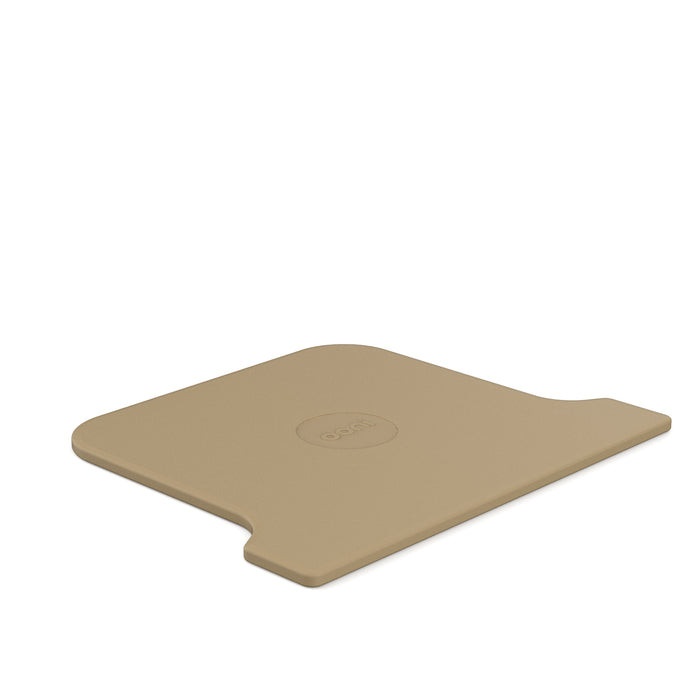
Piedra para pizza Ooni Koda 16
Toda gran pizza comienza con una gran base. Renueve la piedra de hornear de su horno de pizza Ooni Koda16 con una de nuestras piedras de hornear de repuesto para Ooni Koda 16. La piedra de hornear de cordierita de alta calidad es resistente y retiene el calor para cocinar una base de pizza brillante. Este producto es compatible solamente con Ooni Koda 16 Detalles Técnicos y Características: Medidas: 52 x 42,5 x 1,5cm Material: piedra de cordierita maciza extremadamente resistente Modo de uso: Limpie con el Cepillo para Horno de Pizza Ooni cuando la piedra se haya enfriado. Déle la vuelta antes del siguiente uso para quemar el exceso de harina. No utilice agua ni jabón.
Brand: Ooni
Category: Home & Garden > Kitchen & Dining > Cookware & Bakeware > Bakeware Accessories > Baking Mats & Liners